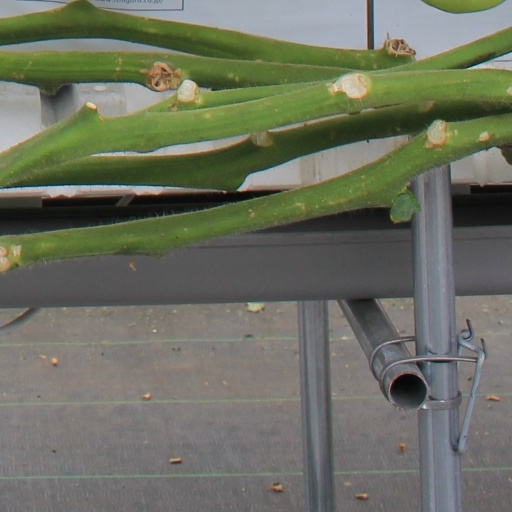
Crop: tomato